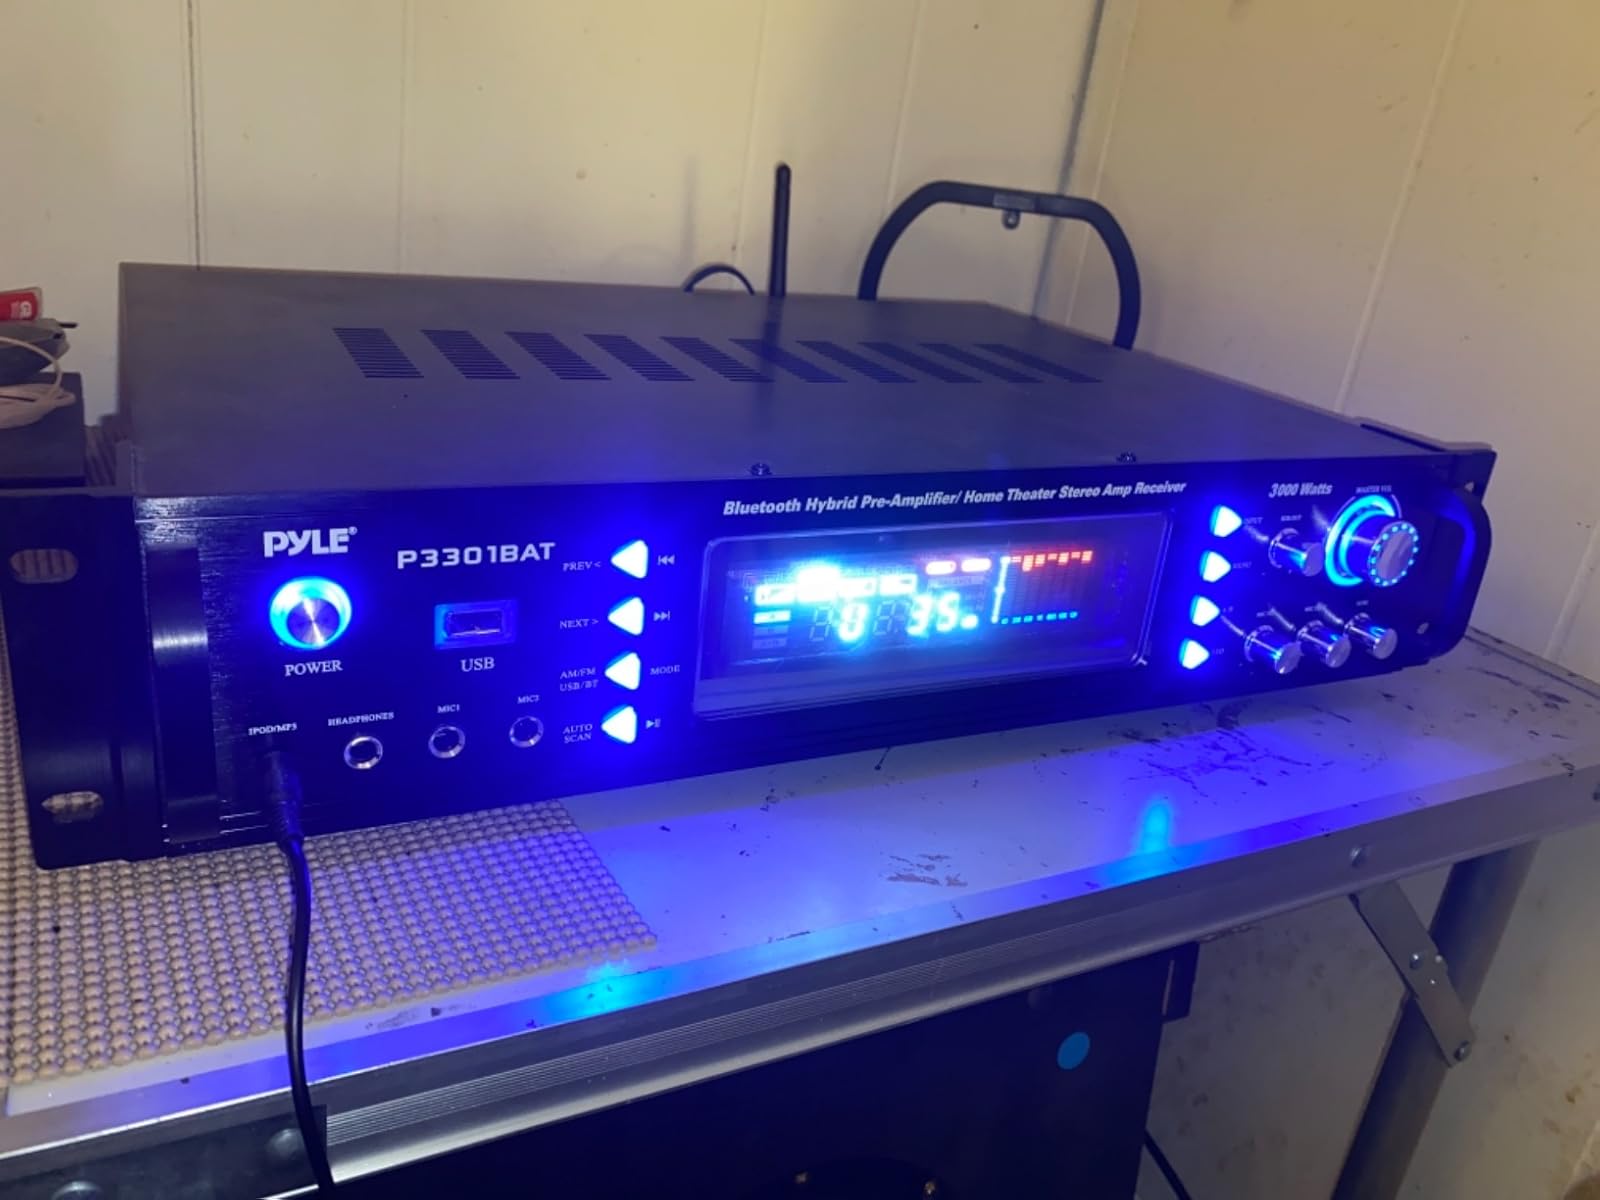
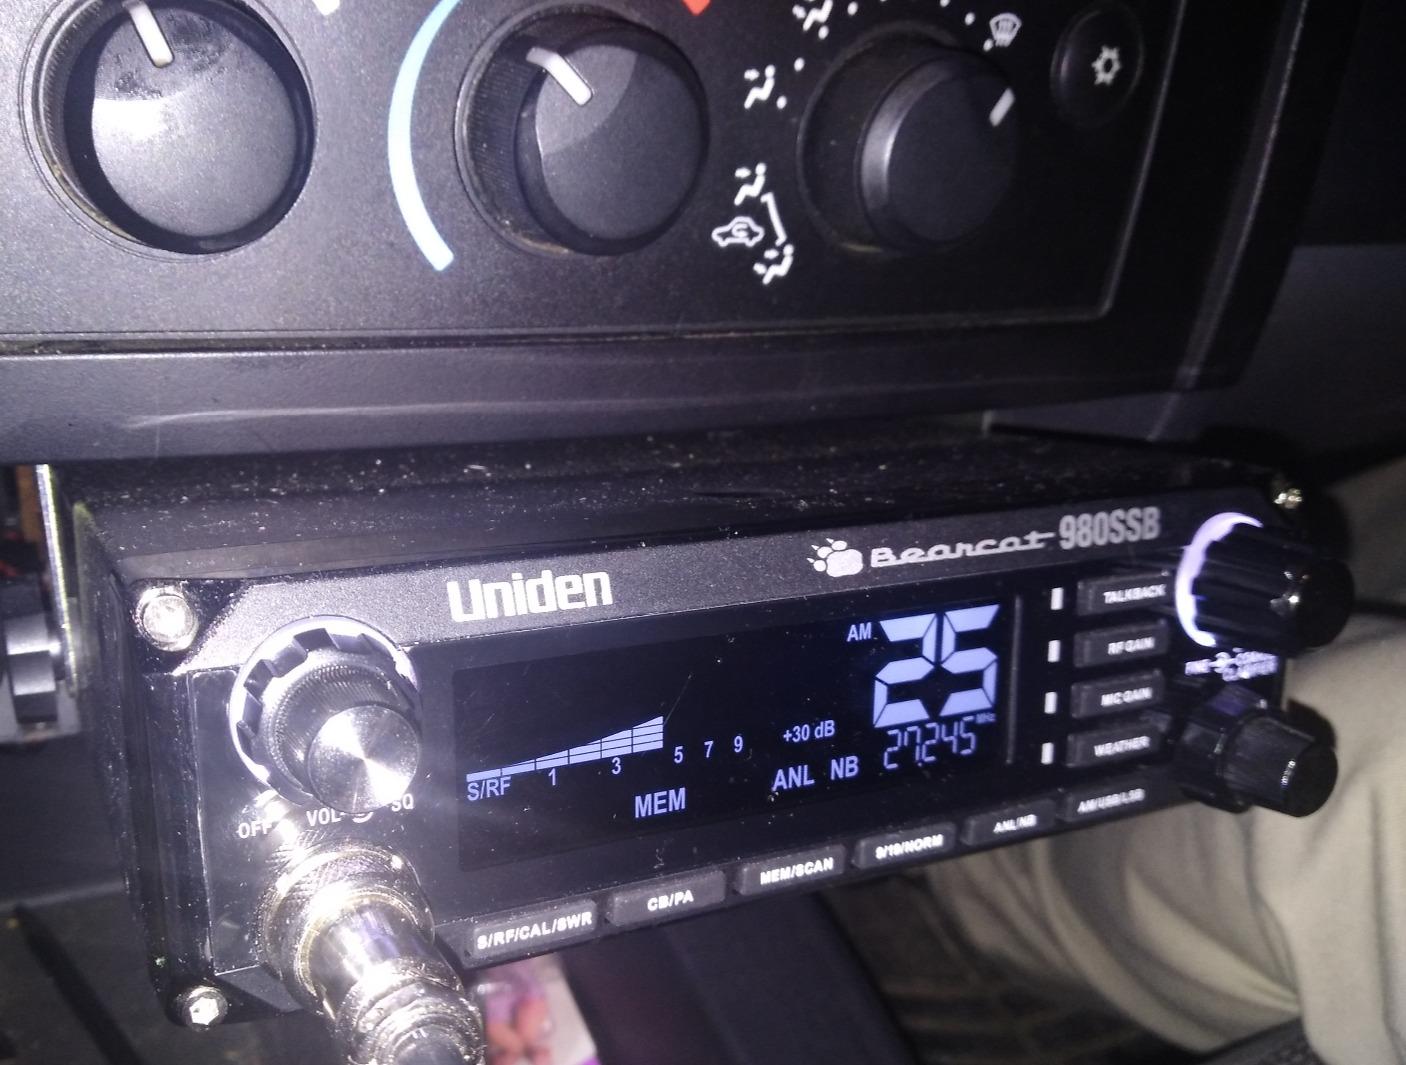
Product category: radio
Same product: no